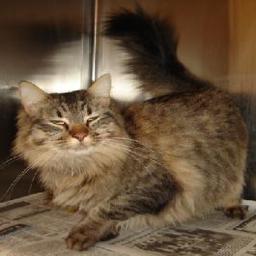
Animal: cats